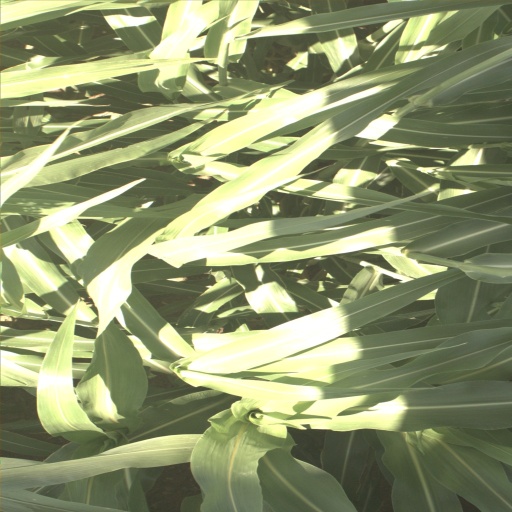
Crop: sorghum